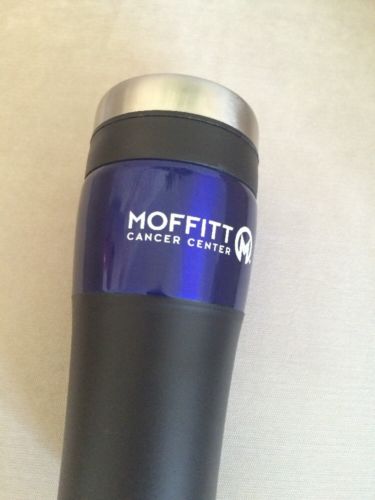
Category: mug